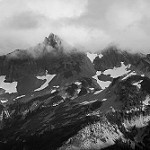
Label: mountain